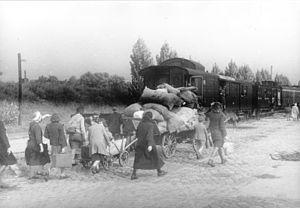
L’expulsion des Allemands d'Europe de l'Est est le transfert des populations allemandes vers l'Allemagne et l'Autriche actuelles. Ce mouvement de population commença au début de la Seconde Guerre mondiale dans le cadre du pacte germano-soviétique, mais s'amplifia surtout à sa fin. Les déplacements de populations à la fin de la guerre se répartissent en trois vagues qui se sont partiellement chevauchées. La première correspond à la fuite spontanée ou à l'évacuation plus ou moins organisée des populations effrayées par l'avancée de l'Armée rouge de la mi-1944 au début 1945. La seconde phase correspond à des expulsions locales, immédiatement après la défaite de la Wehrmacht. Des expulsions plus systématiques ont eu lieu après les accords de Potsdam signés le 2 août 1945 par Joseph Staline, Clement Attlee et Harry S. Truman pour éviter toute revendication territoriale future de l'Allemagne sur ses voisins orientaux.